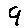
Label: 9